Pirogov's Estate Museum

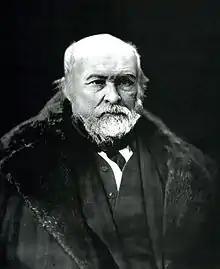
Pirogov's photograph from 1870

In 1861, after resigning from the post of Trustee of the Kyiv Educational District, Pirogov settled at the Vyshnya estate near Vinnytsia, which he had purchased at a Kyiv auction in 1859. In 1866, he built a house, a pharmacy and a hospital. He landscaped the park where he also cultivated medicinal plants.